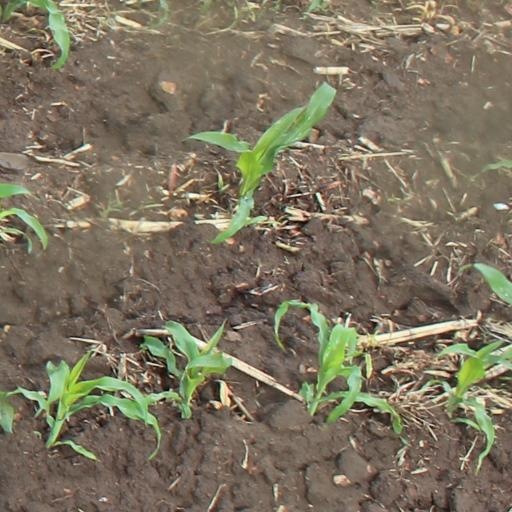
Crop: maize; corn